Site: brandenburg
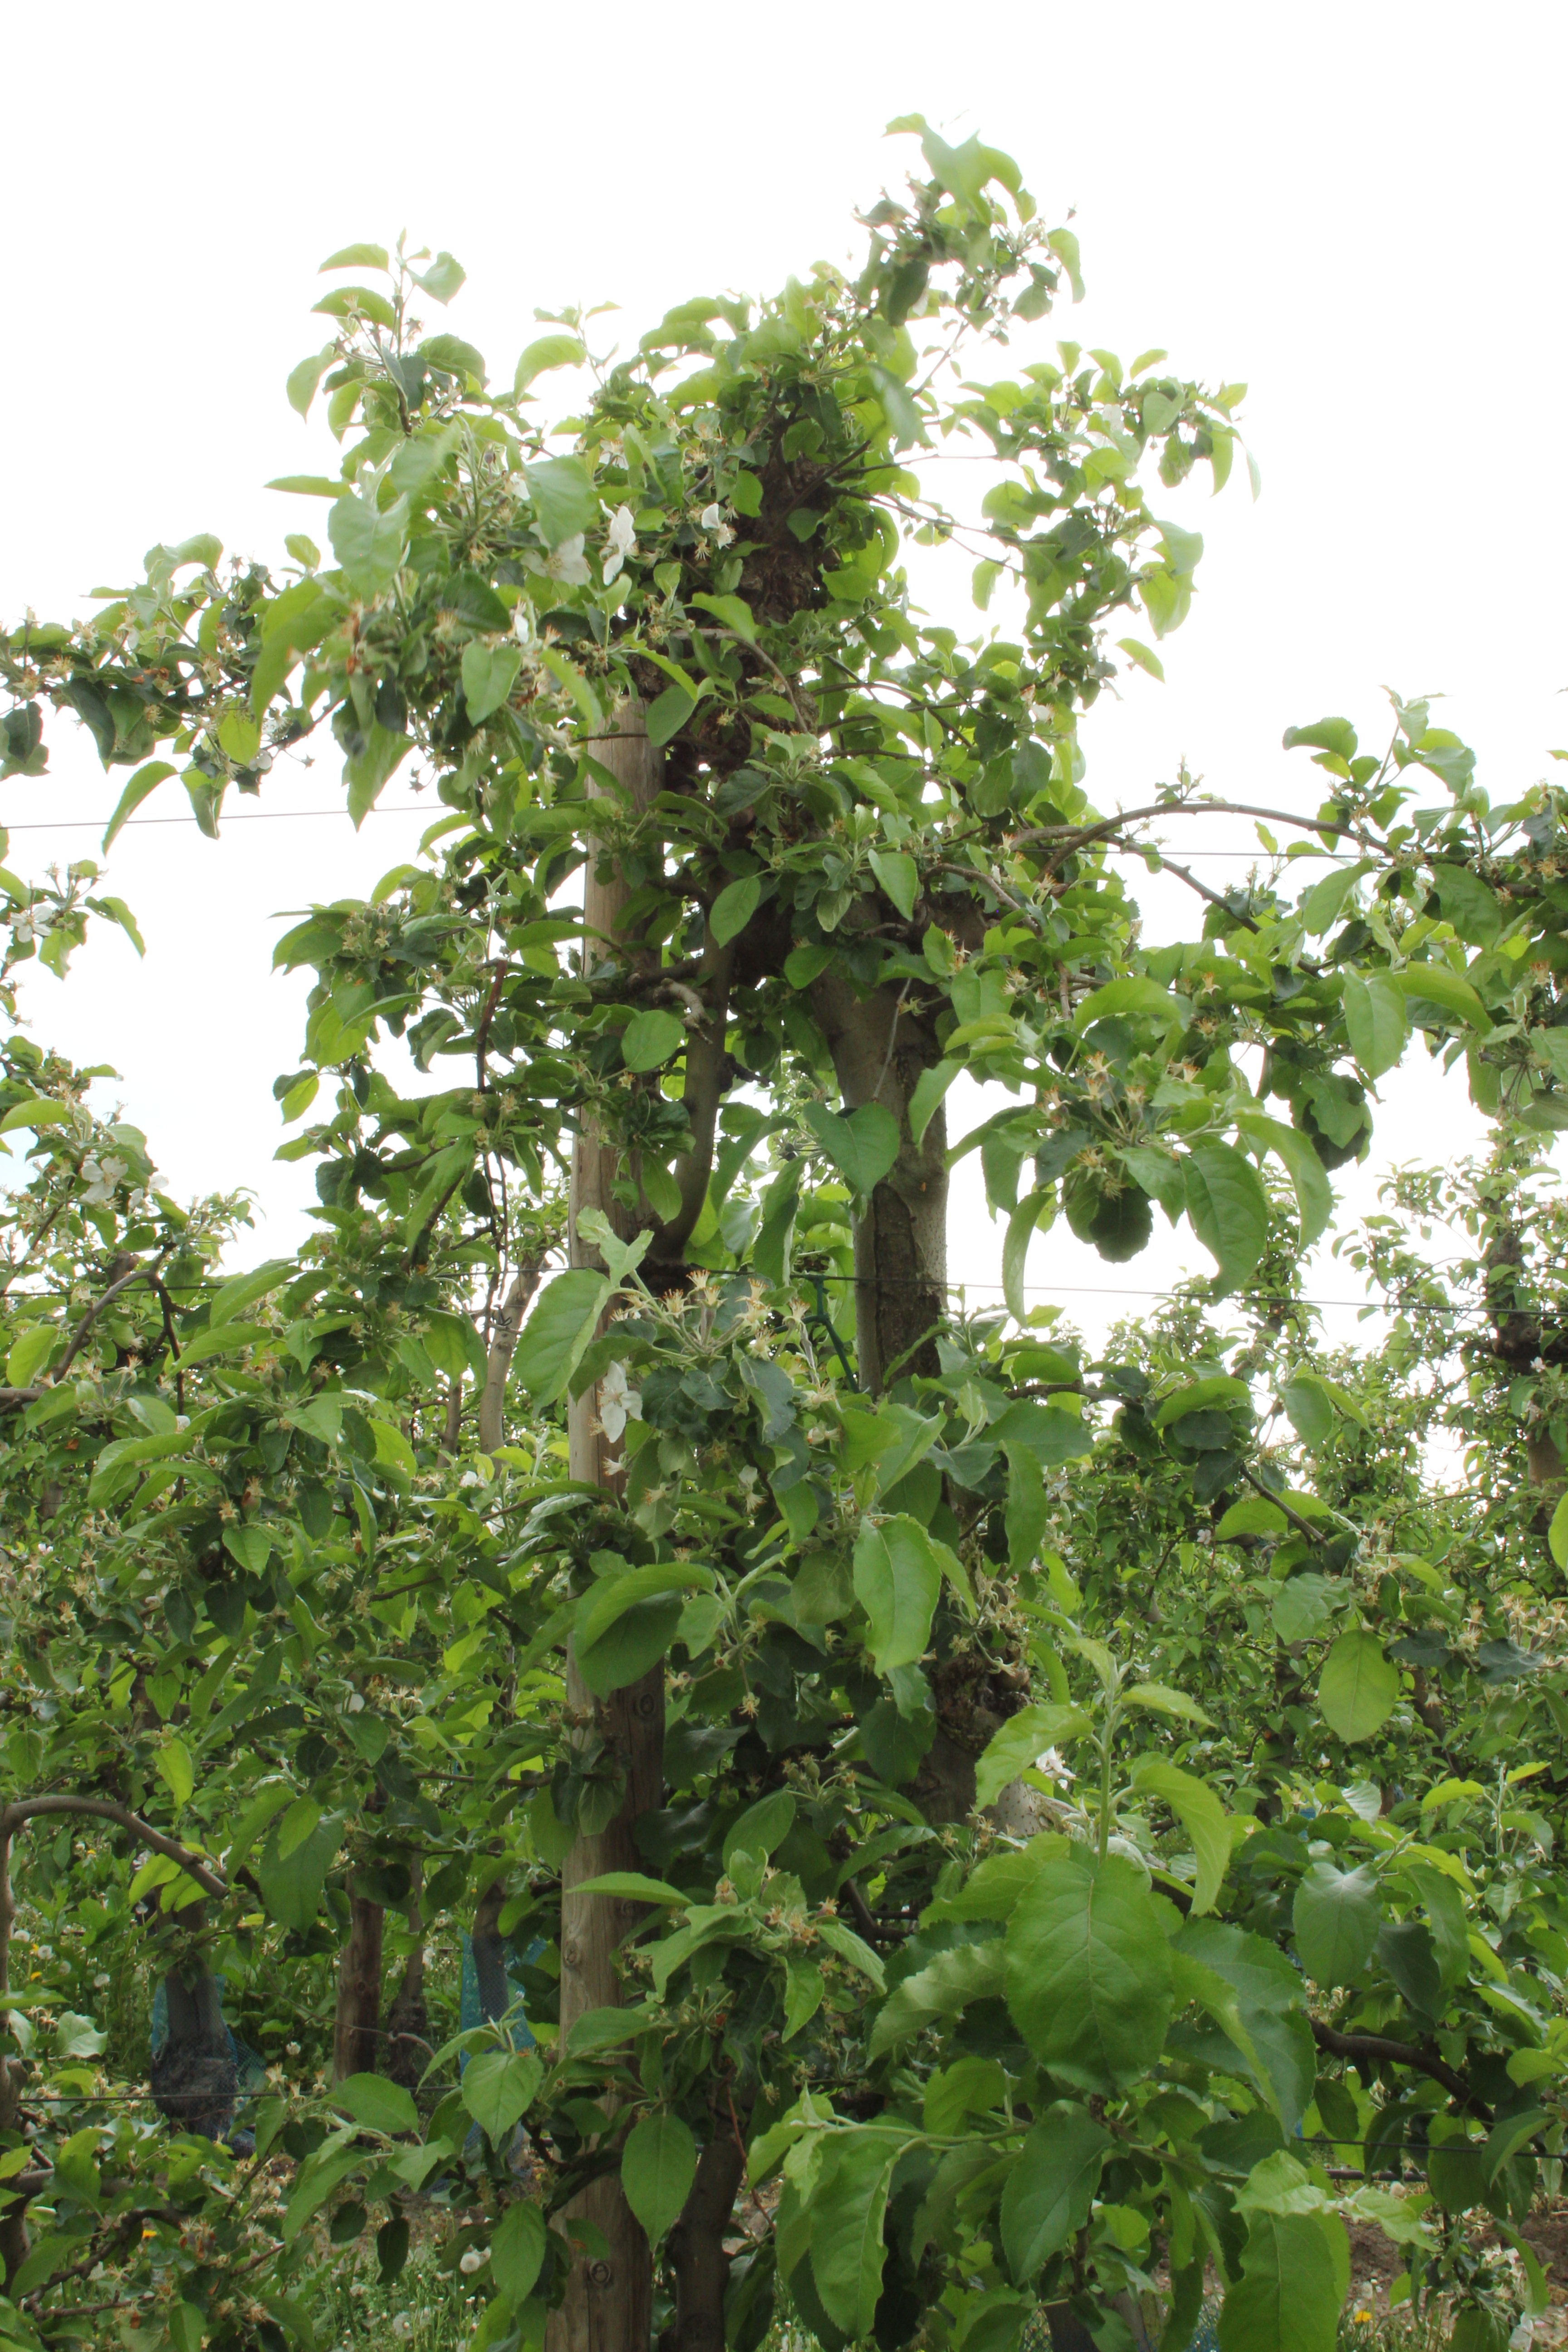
Growth stage (BBCH 67): Flowering